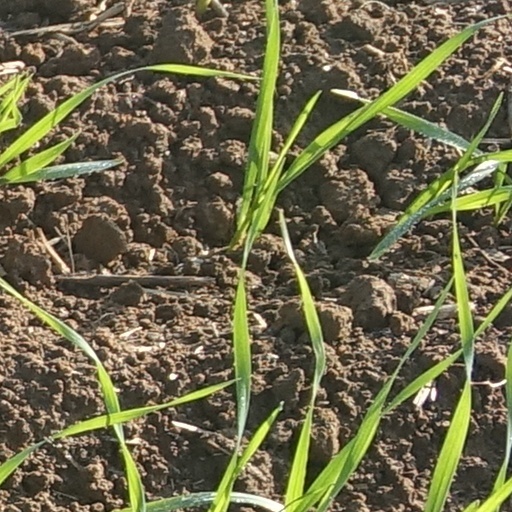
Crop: wheat